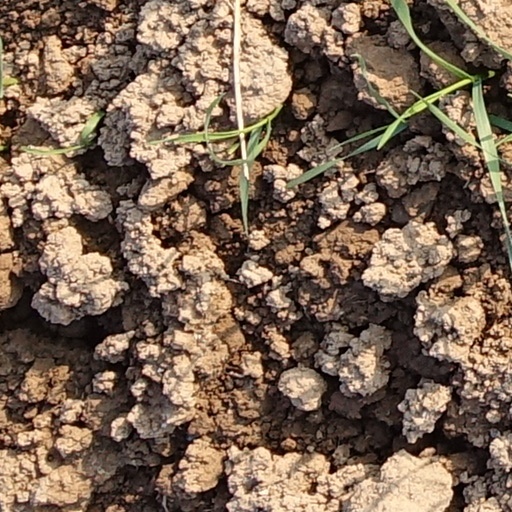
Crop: wheat